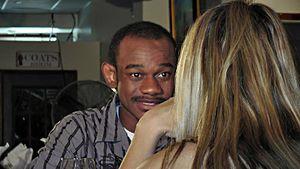
Perri Pierre, né le 28 décembre 1988 à Brooklyn, New York, est un acteur et producteur haïtiano-américain.